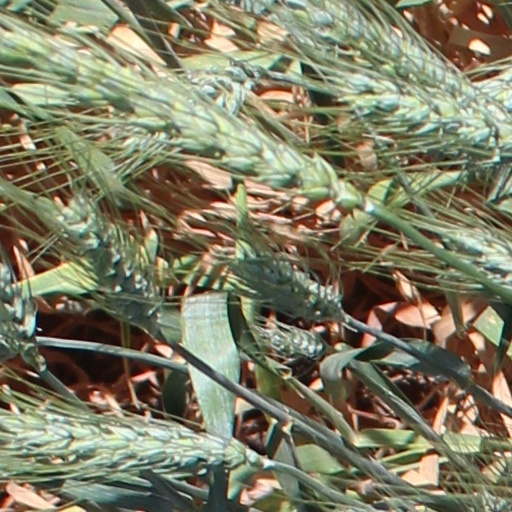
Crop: wheat